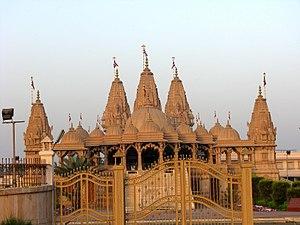
Bharuch, également appelée Baroche, et Broach en anglais, est une ville située à l’embouchure du fleuve Narmada au Gujarat. Bharuch est le chef-lieu du district de Bharuch et constitue une municipalité de quelque 370 000 habitants.